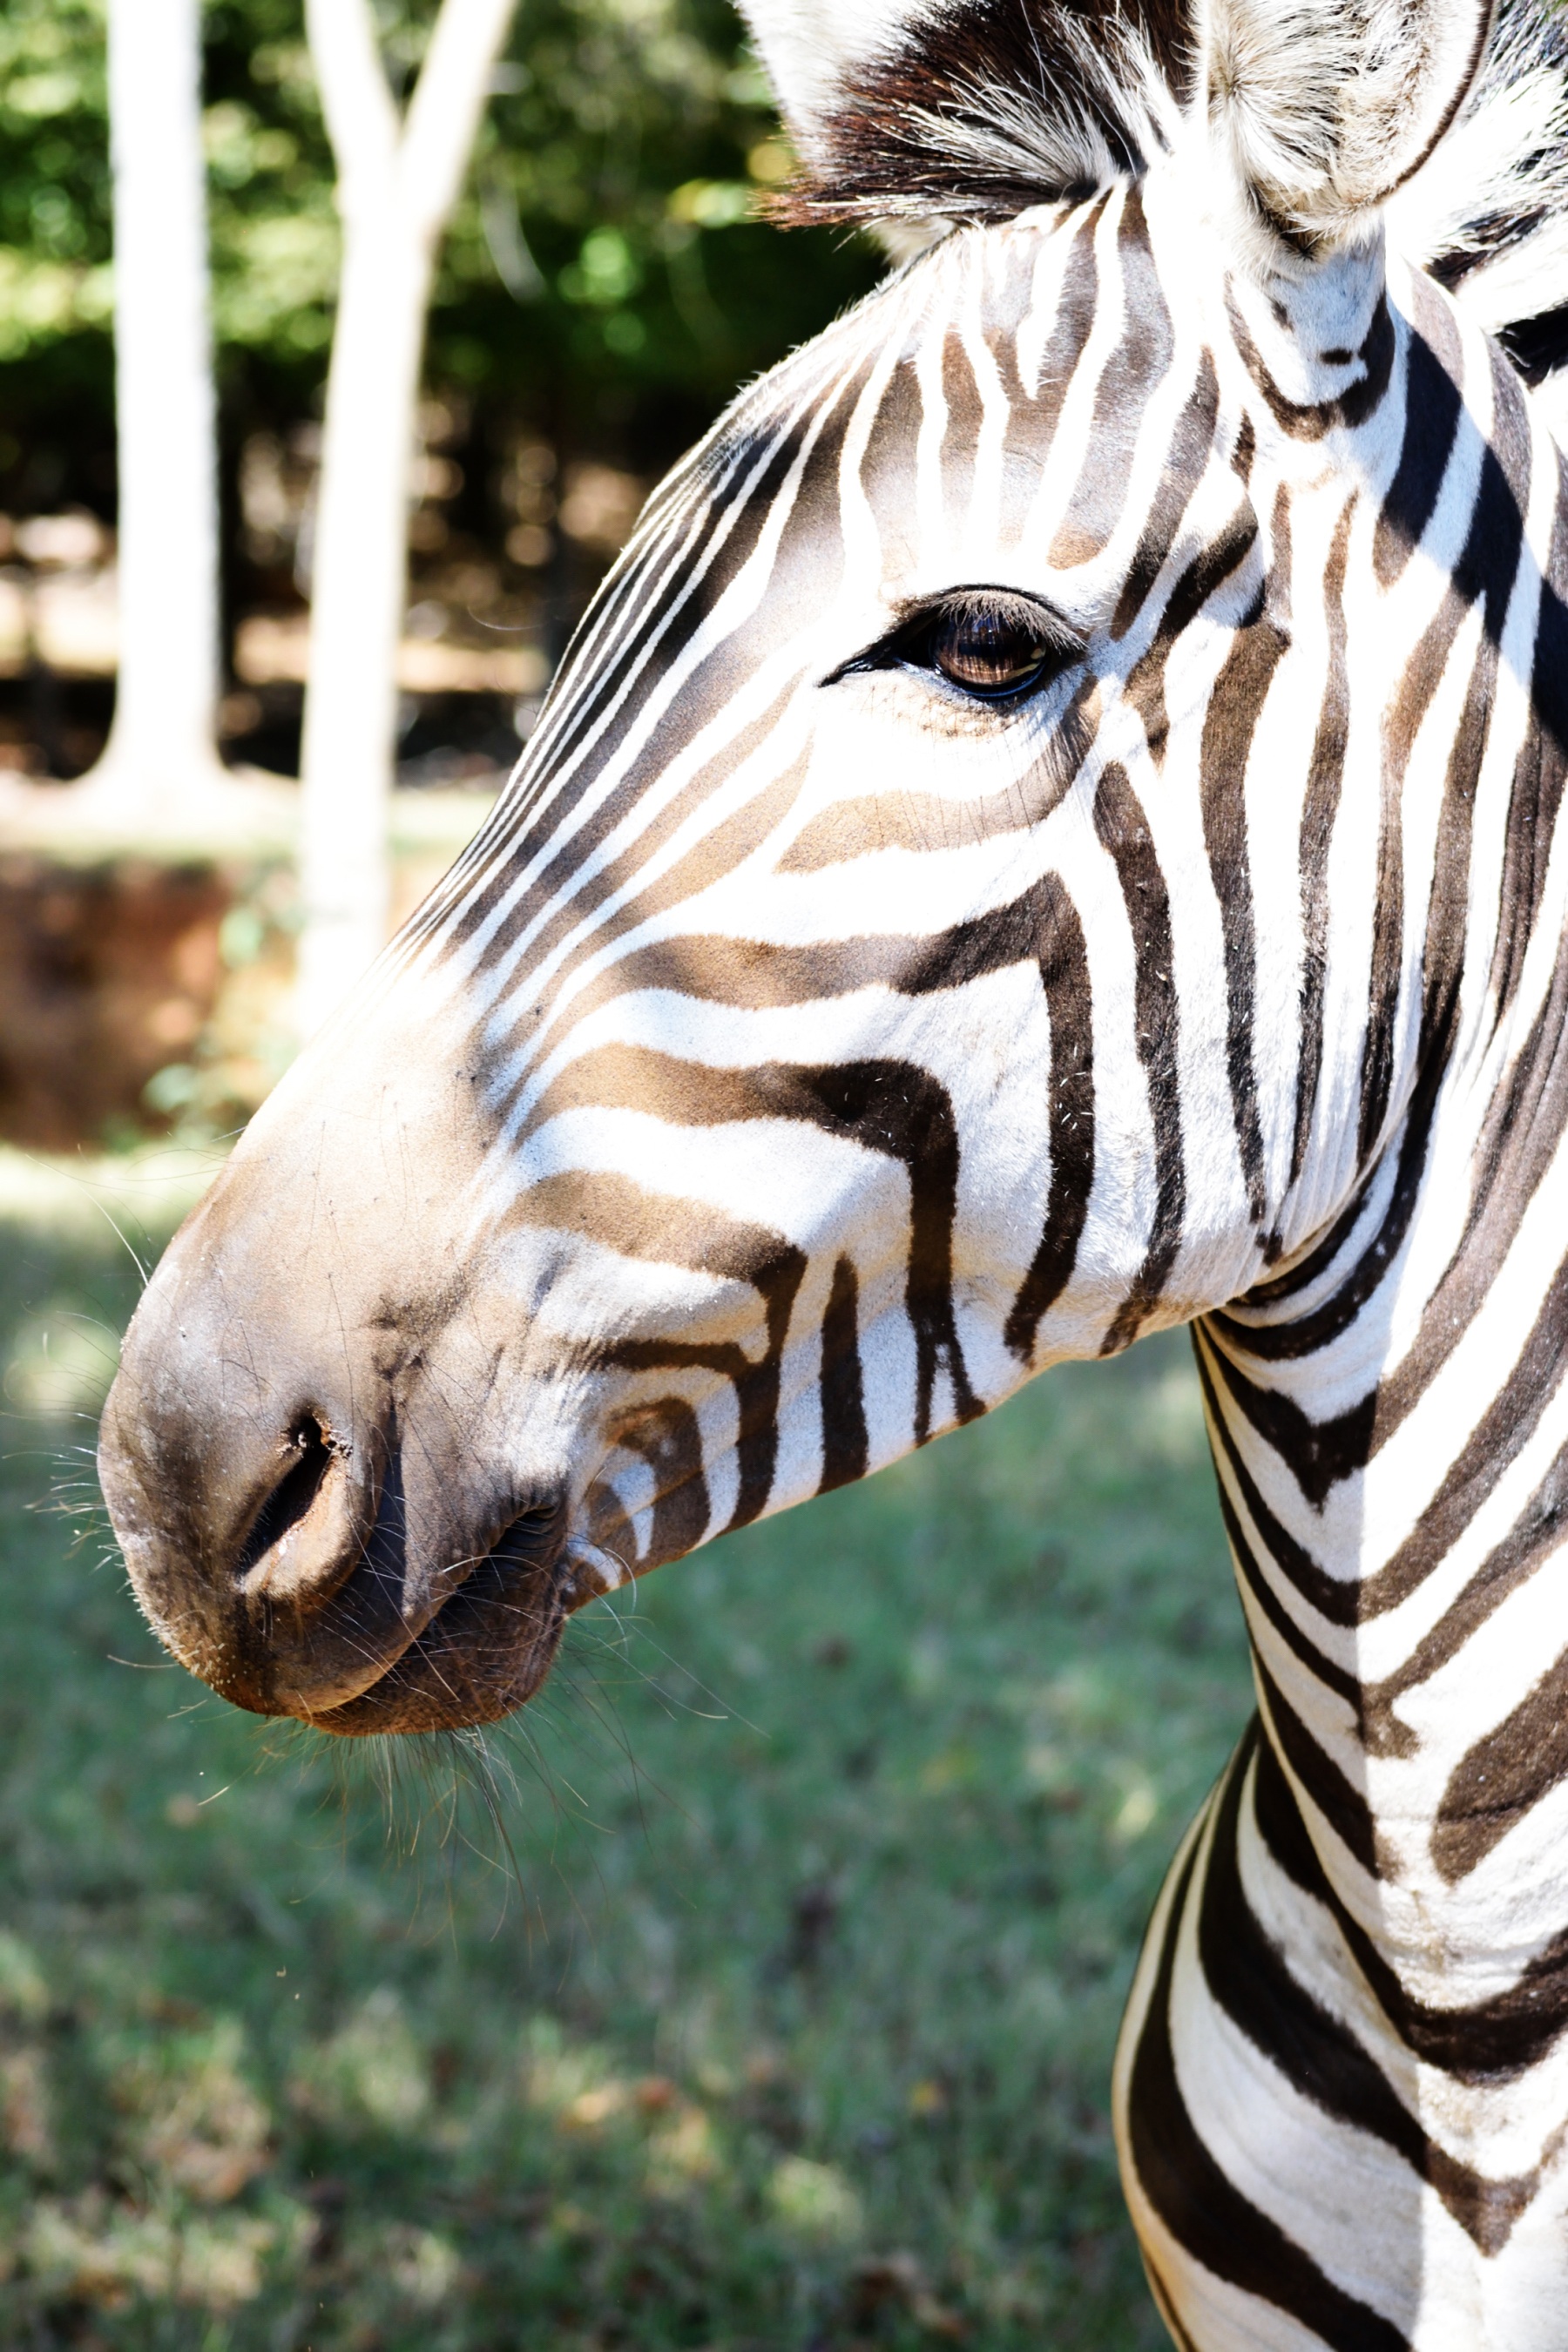
nature, black and white, white, wildlife, wild, zoo, africa, mammal, mane, black, fauna, zebra, vertebrate, magnificent, safari, horse like mammal, mustang horse